The Human Sexipede

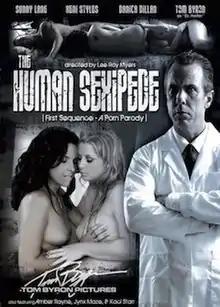
DVD cover

The Human Sexipede (full title: The Human Sexipede (First Sequence: A porn parody)) is a 2010 American pornographic horror film written and directed by Lee Roy Myers. The film is a parody of the 2009 film "The Human Centipede (First Sequence)".